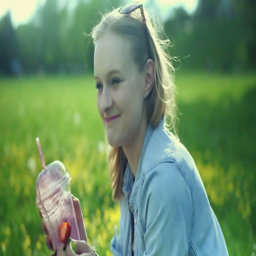
pretty girl drinking fruity cocktail and eating strawberry while sitting on the meadow